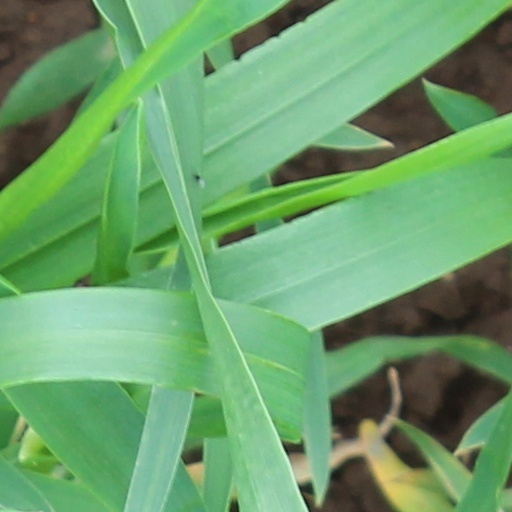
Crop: wheat